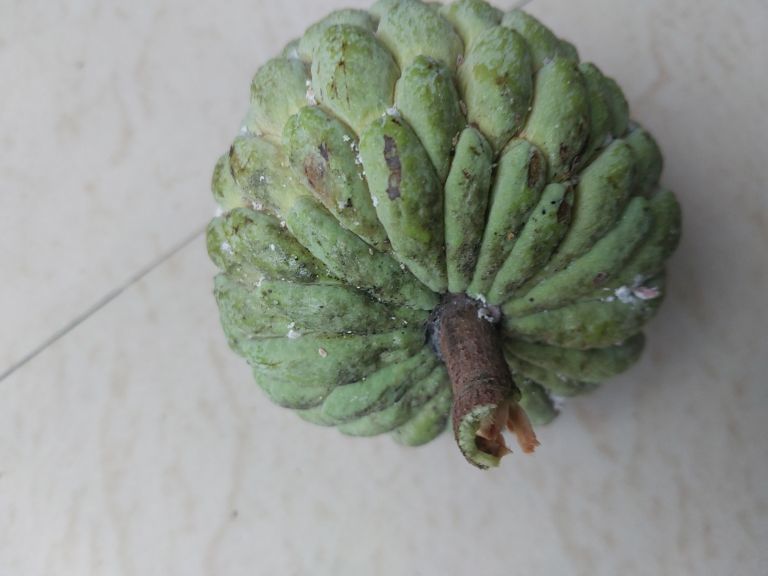
Disease label: Leaf spot on fruit